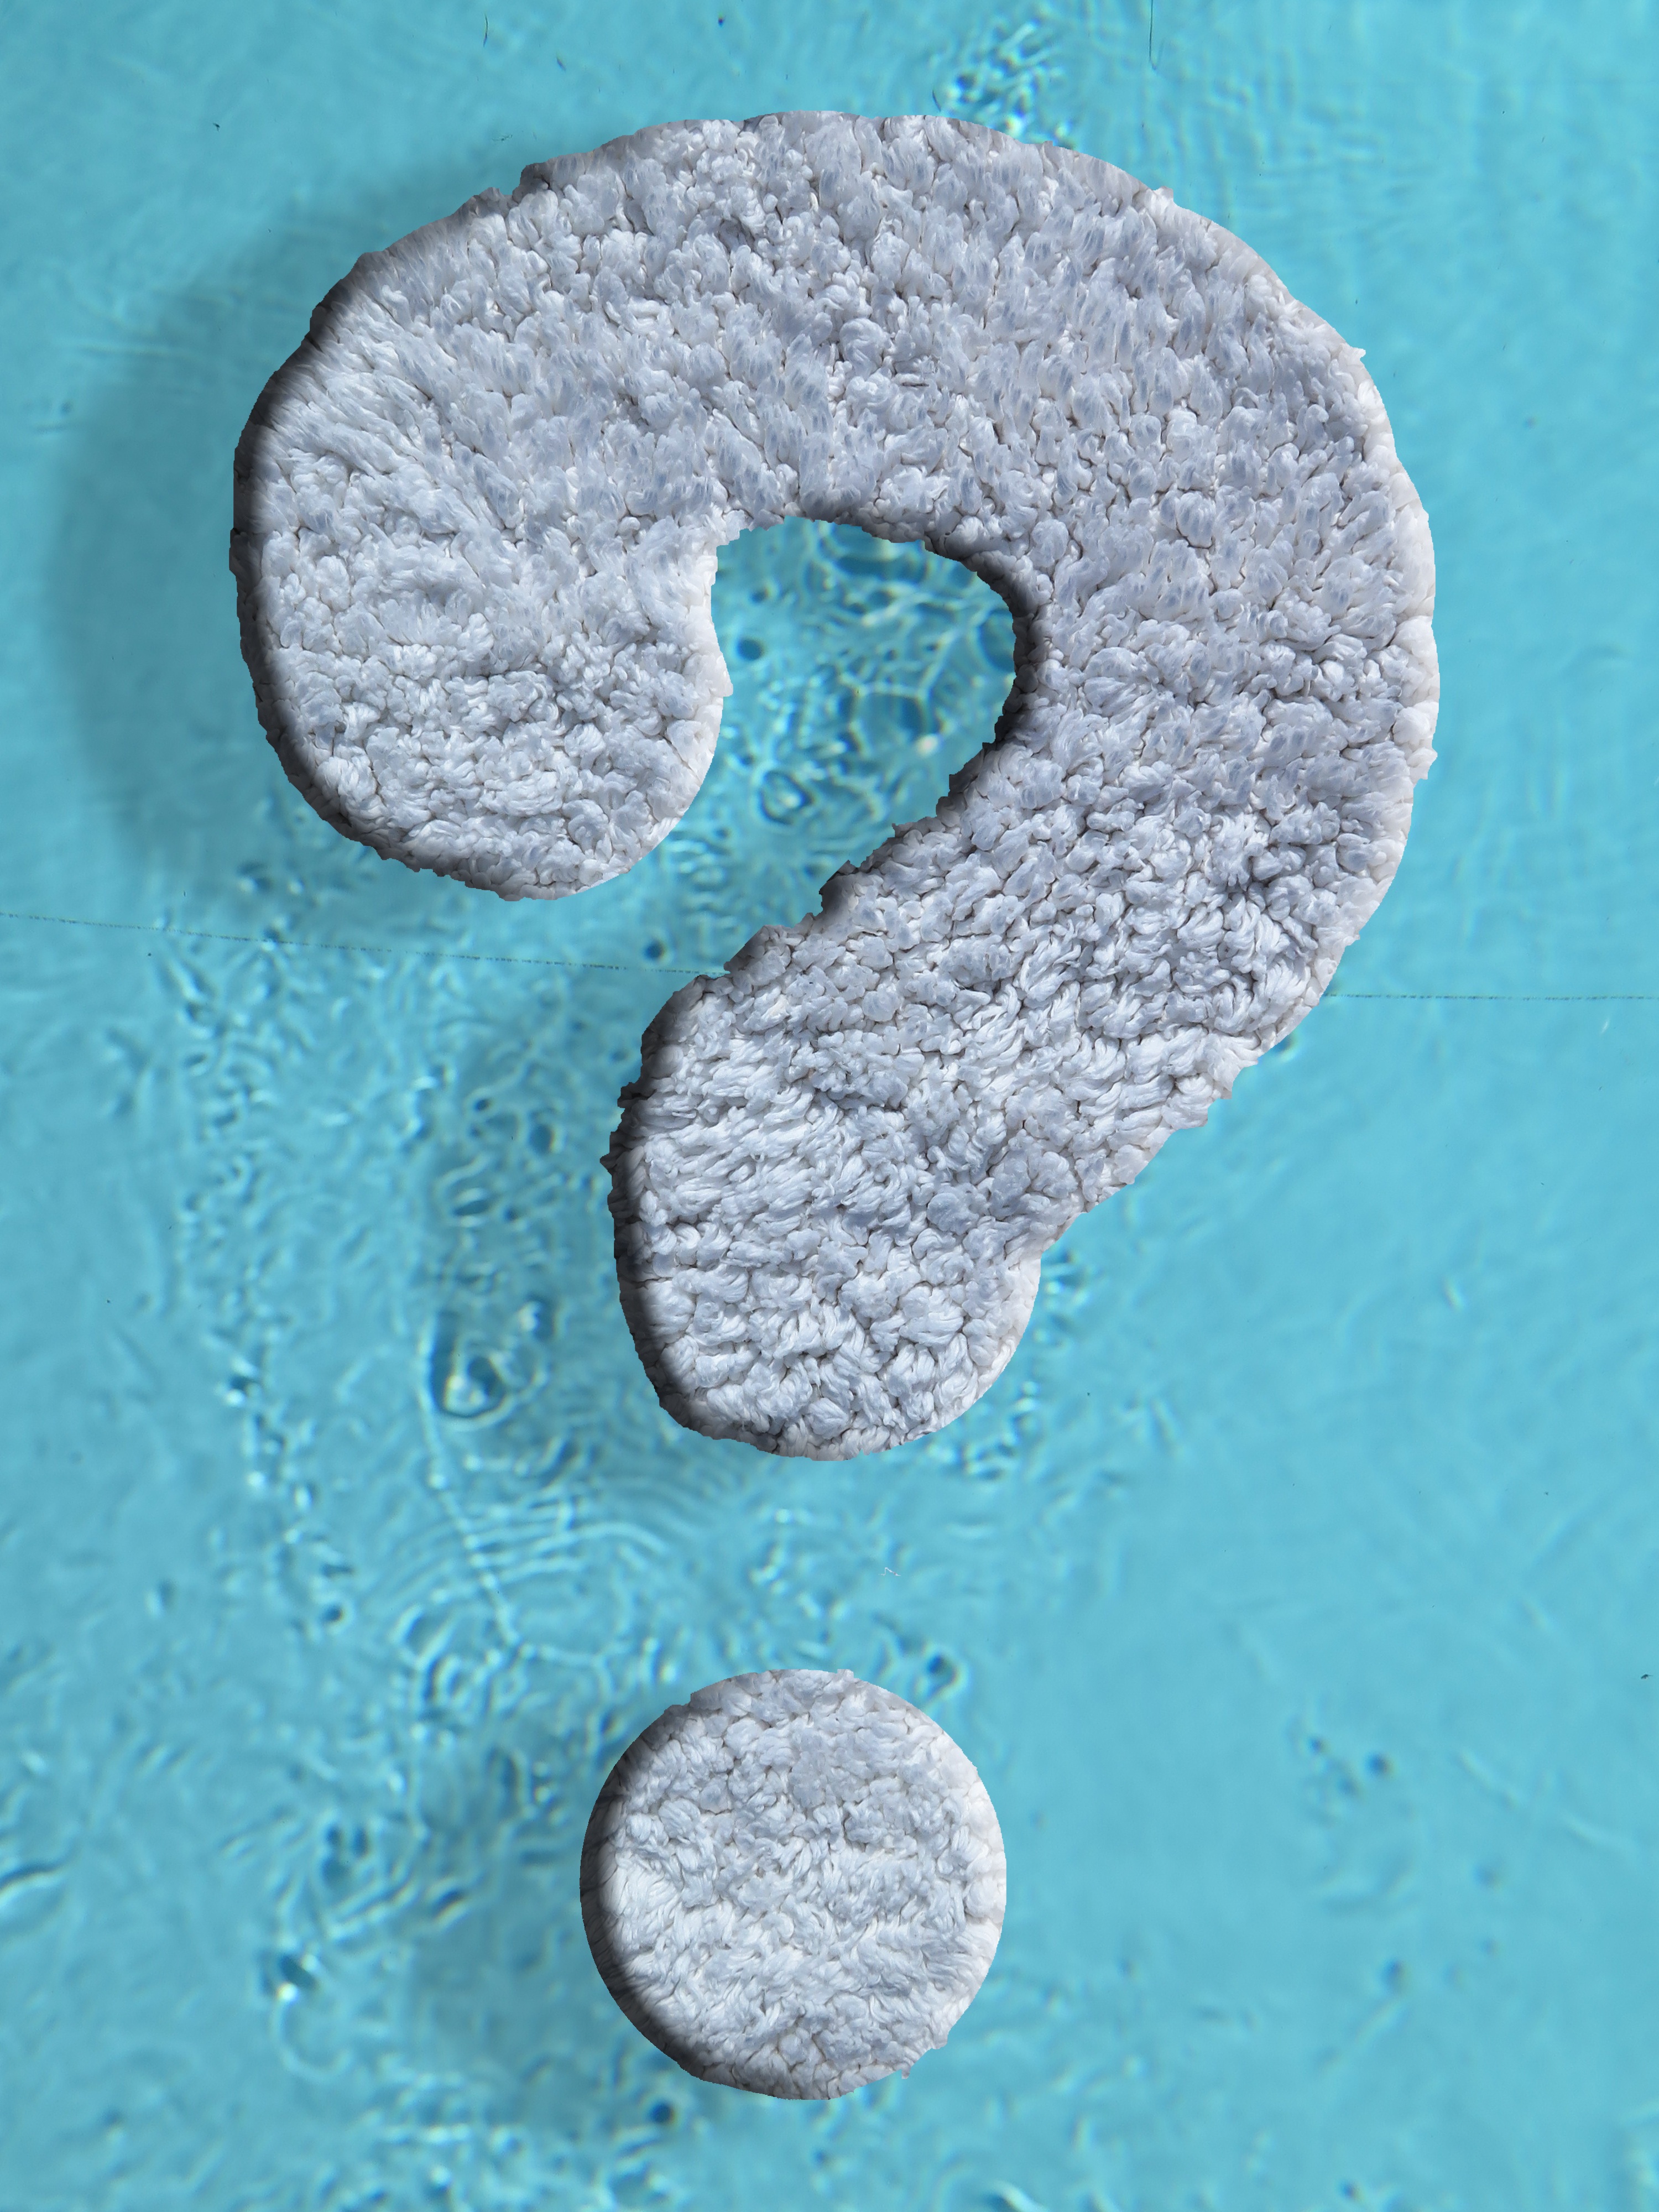
water, texture, number, pool, heart, swimming pool, clean, blue, circle, human body, background, cleaning, question, organ, quality, advisor